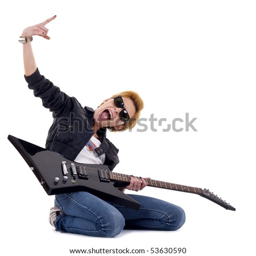
person holding a guitar isolated in white #